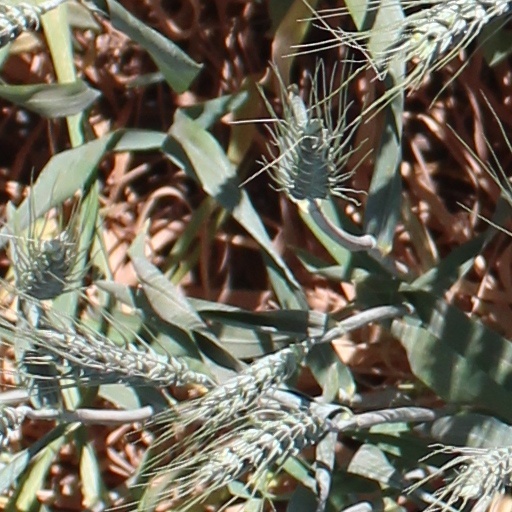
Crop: wheat